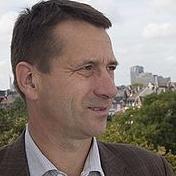
Age: 50